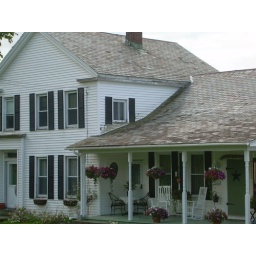
All the houses in Dorset, Vermont are painted white with dark shutters.